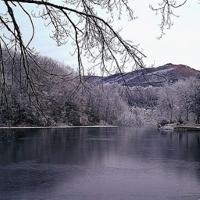
Weather: cloudy or overcast